Question: Please indicate a possible affordance area of throw_discus that can be used for throwing
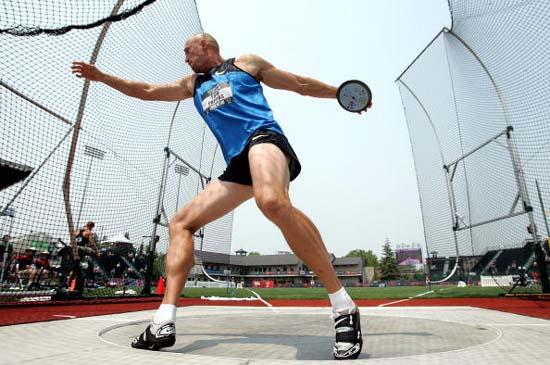
Answer: [333.5, 76, 374.5, 118]